Obsessed (2009 film)

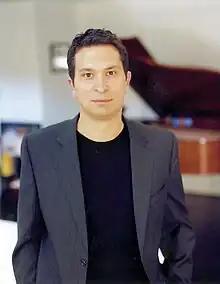
James Dooley wrote the score for "Obsessed".

Shill and cinematographer Ken Seng were inspired by Roman Polanski and Alfred Hitchcock when constructing the set, and attempted to make it look both frightening and suburban. Shill stated, "It didn't look like typical Hollywood; it didn't look cosmetic." The Charles' family home was set in a 1923 Altadena, California house, however the action scenes were shot on a separate purpose-built set. The set was customized from a house built for "The Stepfather" (2009), which in turn was adapted from a block of apartments for "Quarantine" (2008). The Charles' living room had a ceiling high, and a custom-built chandelier for the climactic ending of the film. According to Gainor, the house is symbolic of the family's aspirations, and is intentionally too large for the three occupants; he said, "It's a little awkward and a little bit eerie." The fight scene was filmed on a sound stage set, rather than in the house, for safety and practicability reasons.